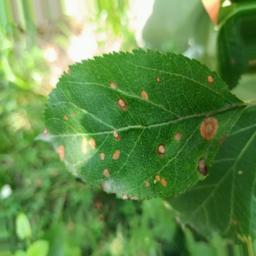
Label: Alternaria